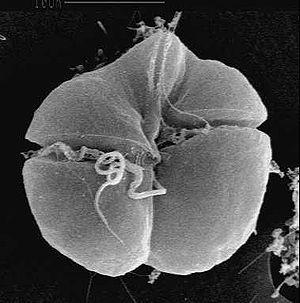
Karenia brevis est une espèce de dinoflagellés de la famille des Brachidiniaceae. Présente surtout dans le Golfe du Mexique, cette espèce est connue pour ses proliférations régulières au large des côtes du Golfe du Mexique et pour les toxines qu'elle produit lors de ces efflorescences.
Karenia est un genre de dinoflagellés de la famille des Brachidiniaceae.